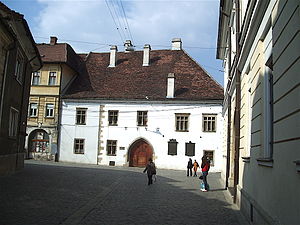
Matthias Corvinus / Biografi / Tidlige liv
Matthias Corvinus' fødehus i Kolozsvár (det nuværende Cluj-Napoca i Rumænien).
Matthias Corvinus eller Matthias 1. var konge af Ungarn og Kroatien fra 1458 til 1490 og konge i dele af Bøhmen fra 1469 til 1490. I hans regeringstid kom renæssancen til Ungarn, og han regnes blandt Ungarns største konger.